Christie Pits riot

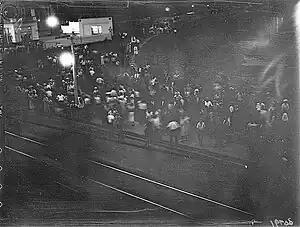
The only known photograph of the Christie Pits riot with people shown

The Christie Pits riot occurred on 16 August 1933 at the Christie Pits (Willowvale Park) playground in Toronto, Ontario, Canada. The riot took place in the context of the Great Depression, antisemitism, "Swastika Clubs" and parades and resentment of "foreigners" in Toronto, and the rise of Adolf Hitler and the Nazis in Germany in 1933.